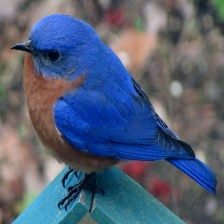
Species: EASTERN BLUEBIRD
Scientific name: SIALIA SIALIS